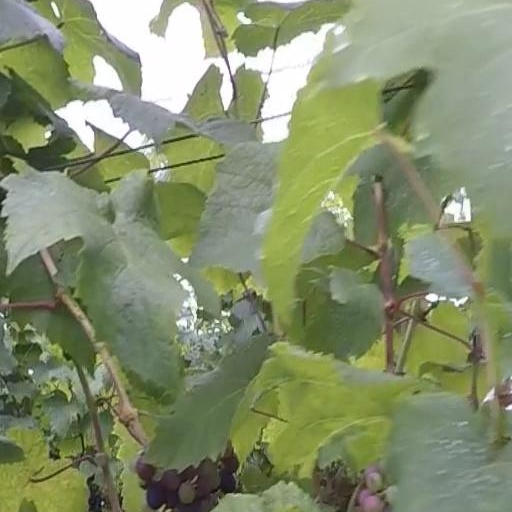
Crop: grape